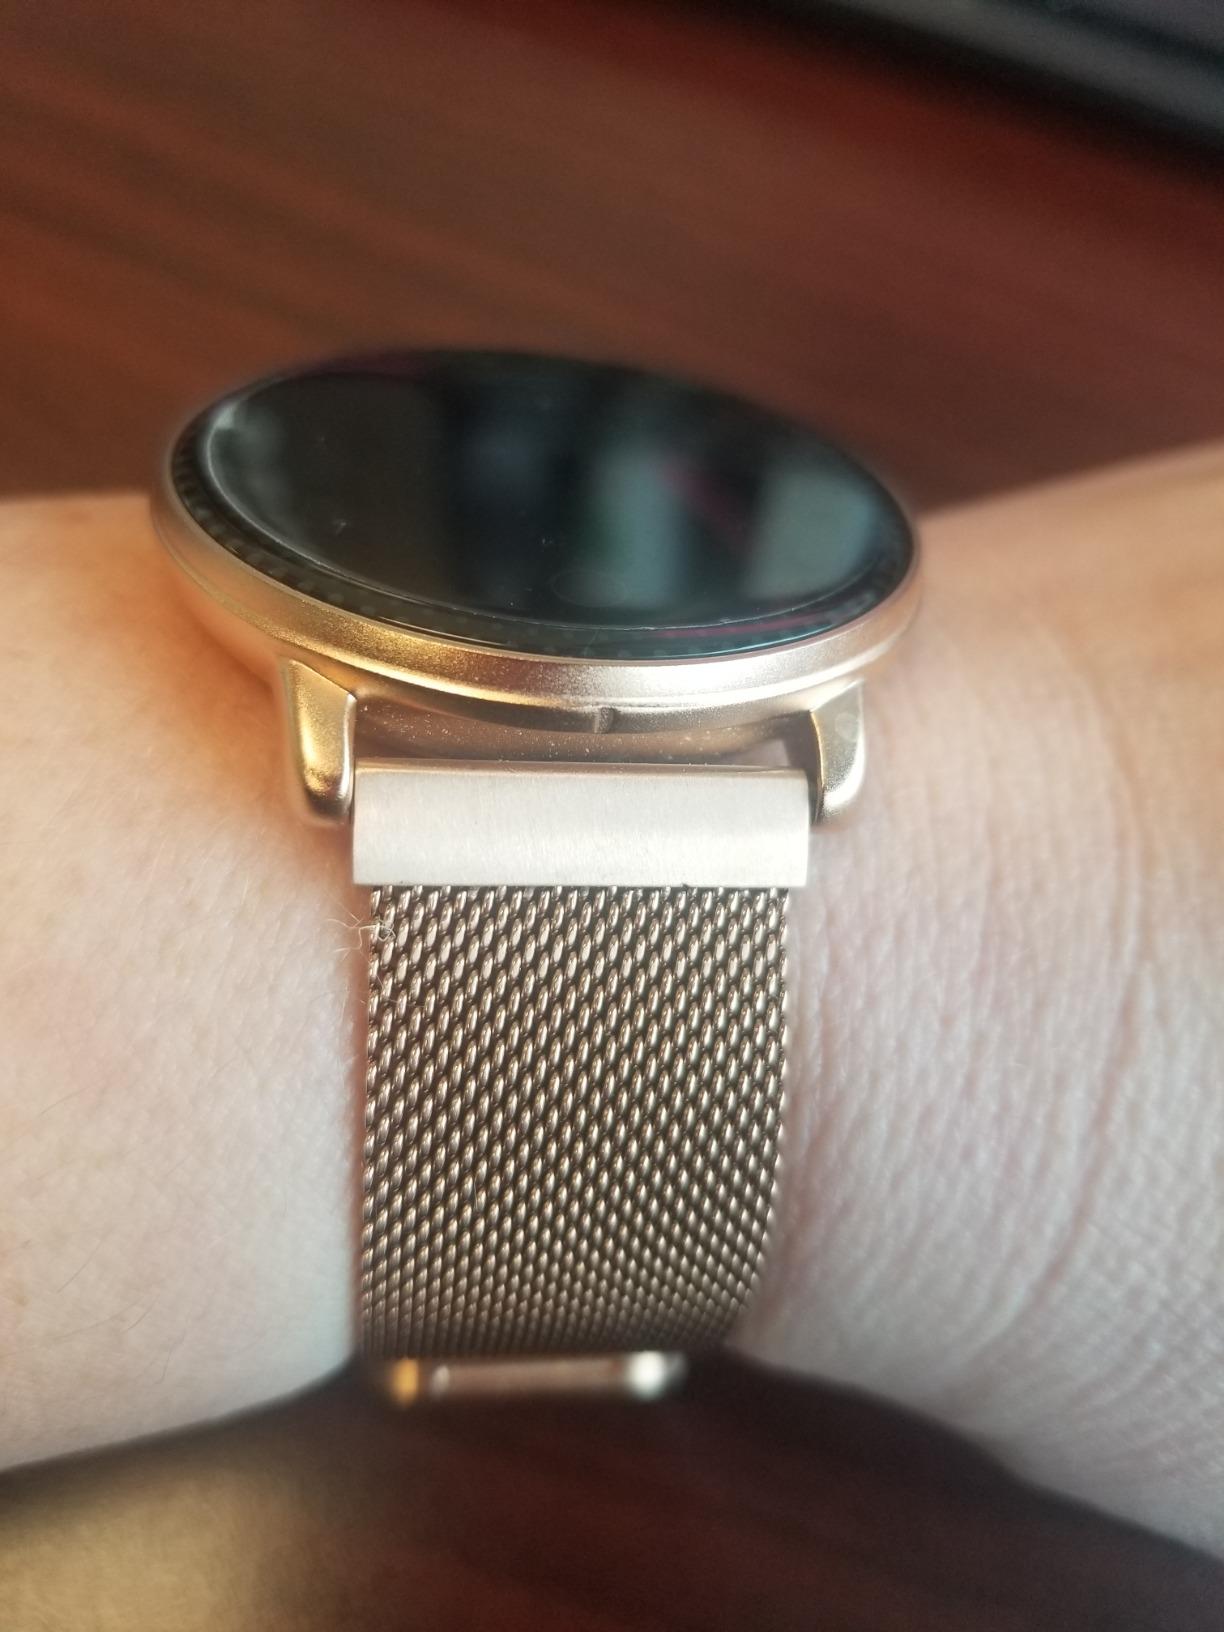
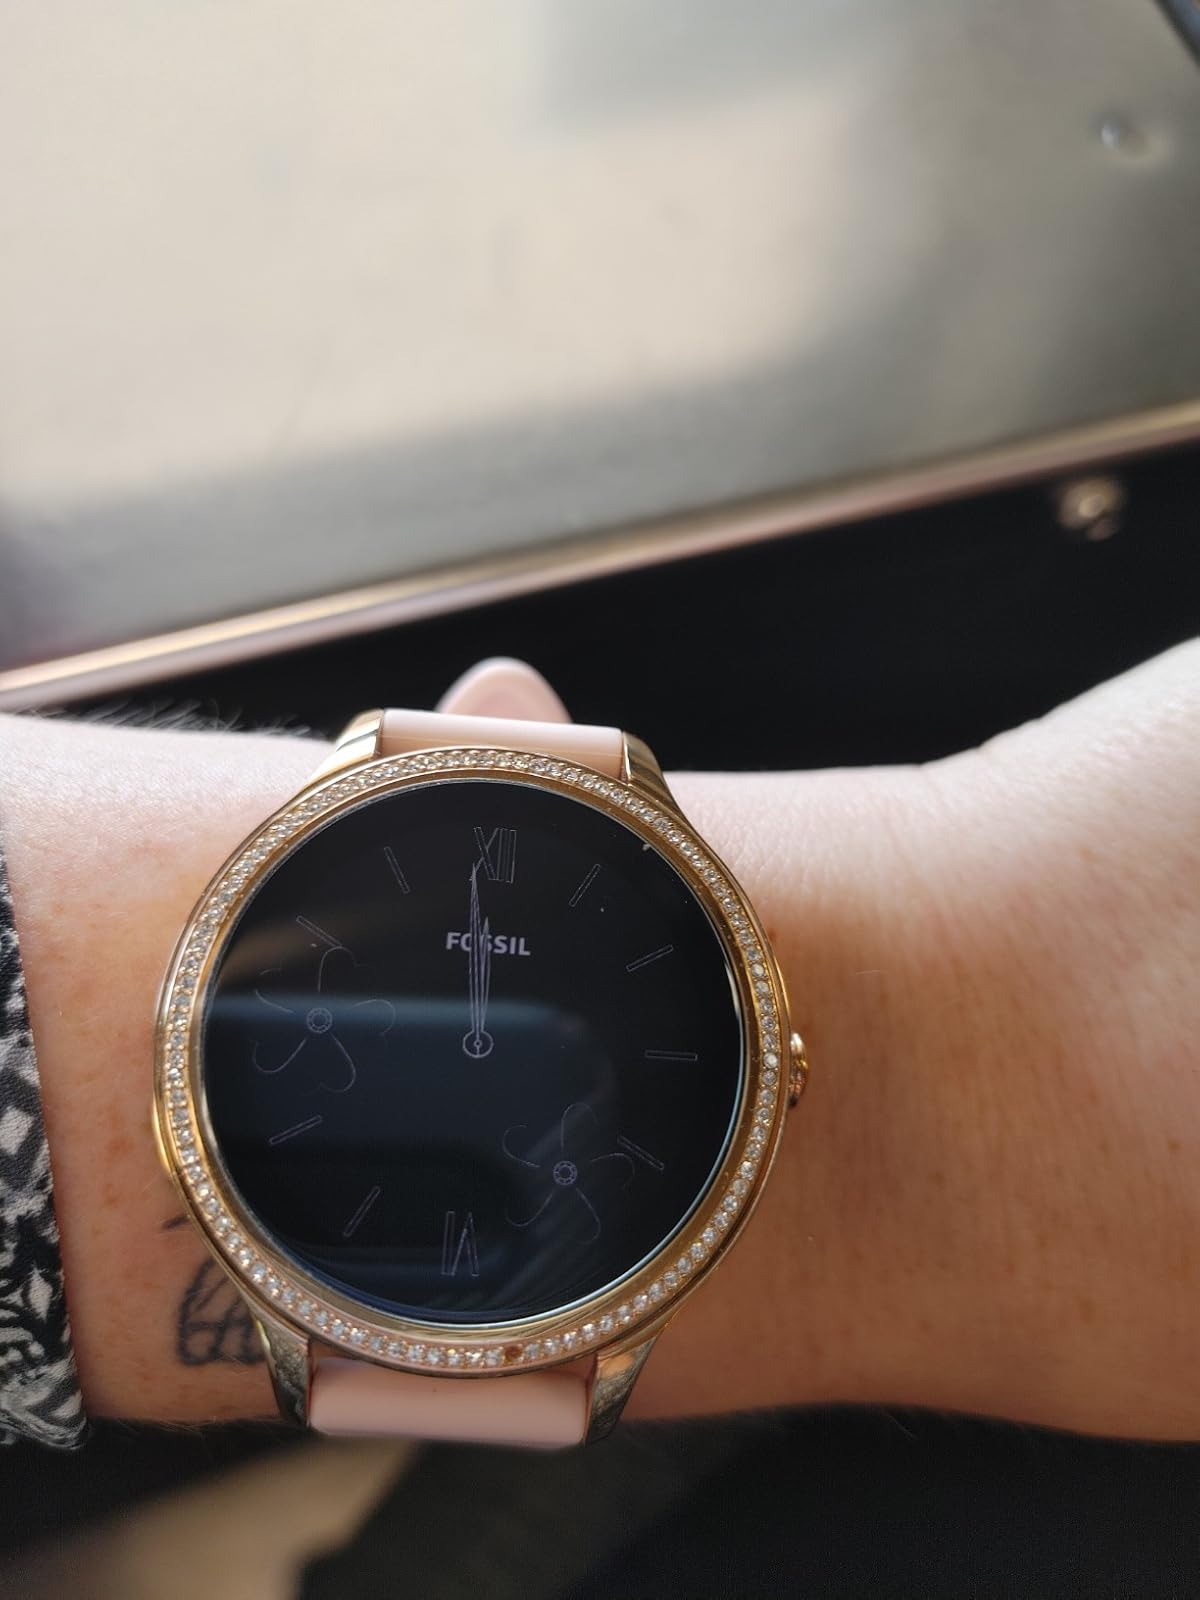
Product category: smartwatch
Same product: no